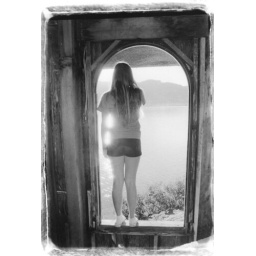
Copy of girl in door